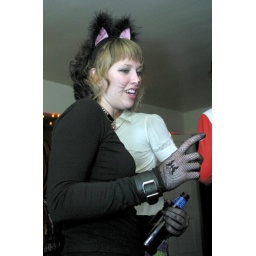
Halloween Party 2008 at Allison Eaton's apartment in Long Beach,CA. The kitty cat girl is Lyndz!!